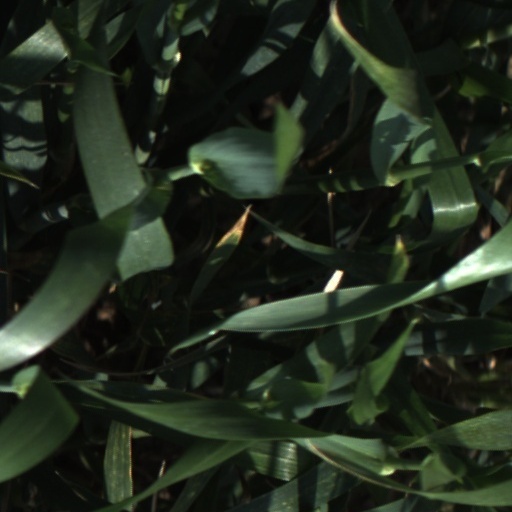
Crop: wheat